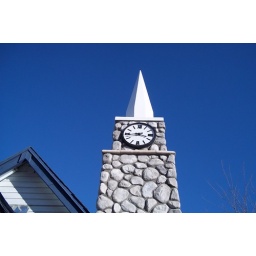
A clock tower at a wedding chapel in Las Vegas.